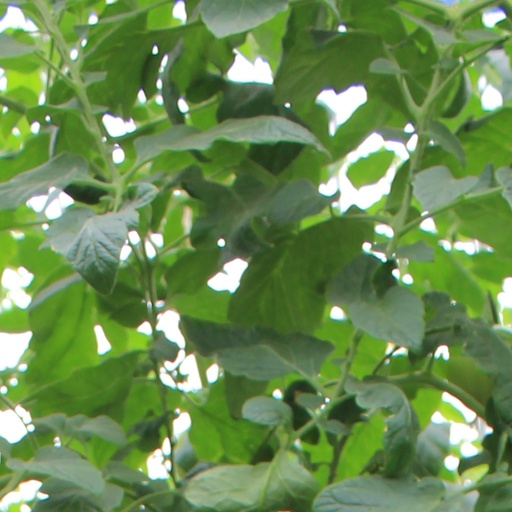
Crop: tomato